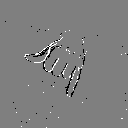
ASL letter: j